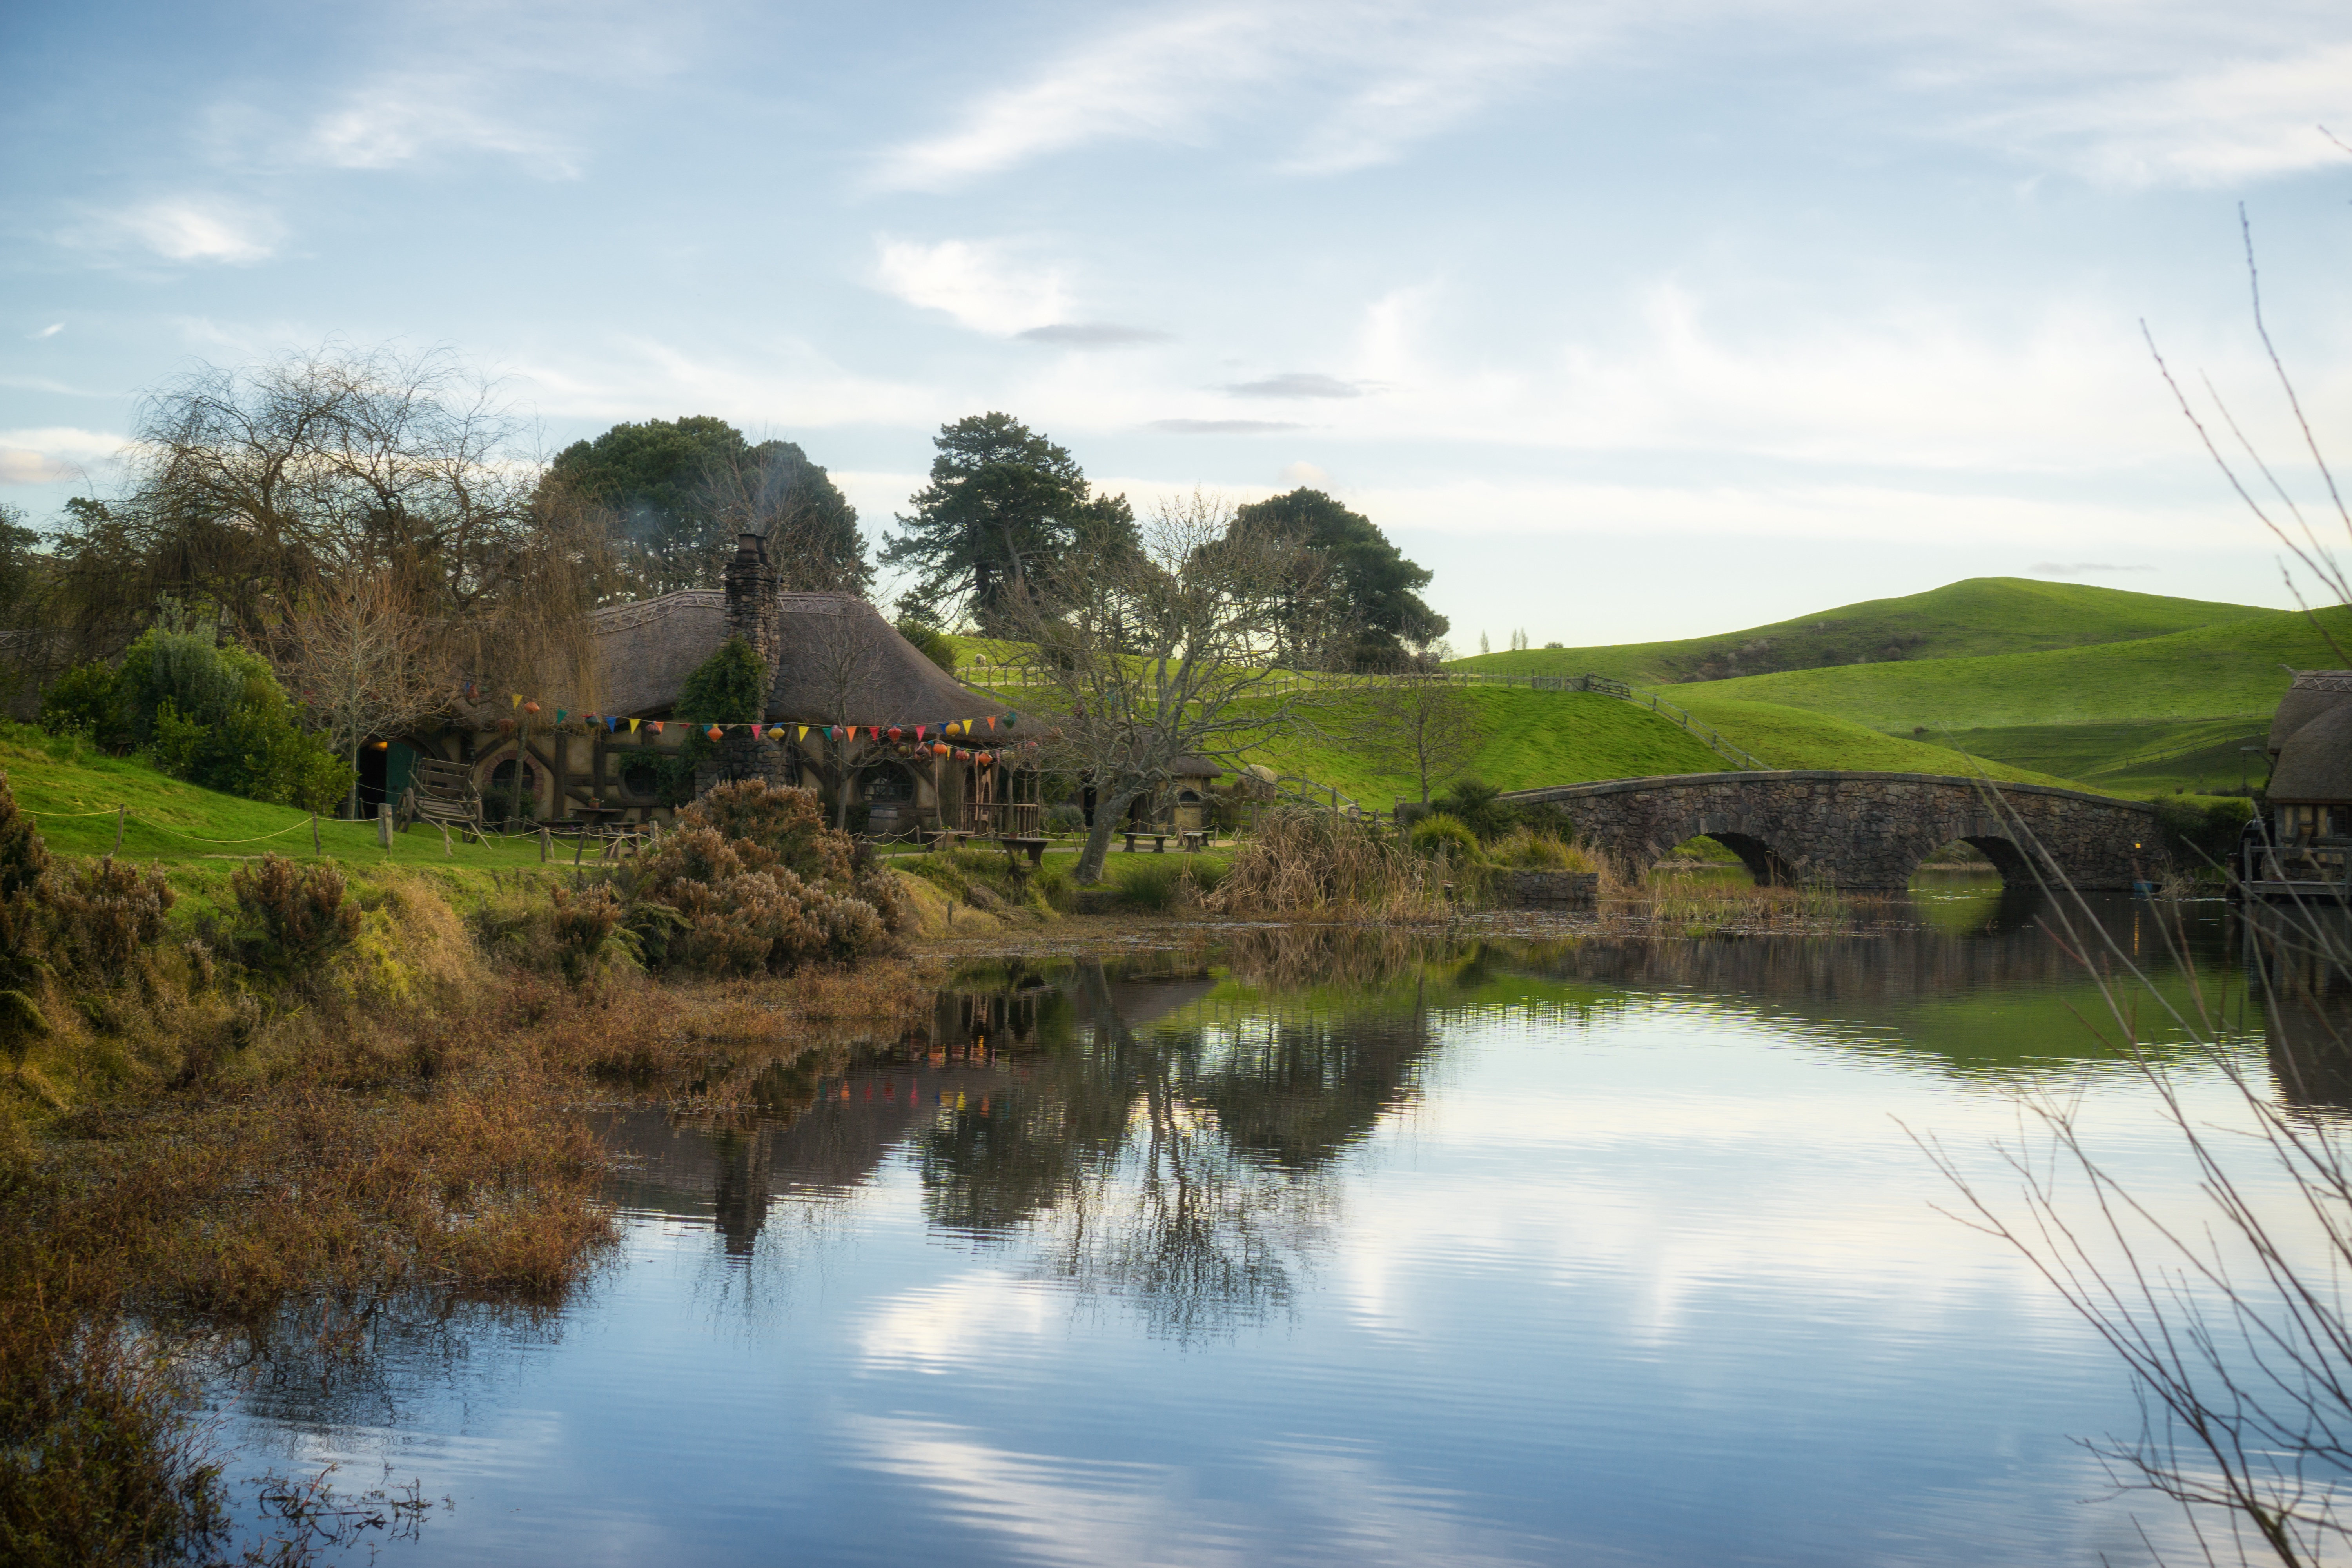
landscape, tree, water, marsh, lake, river, pond, reflection, reservoir, waterway, wetland, loch, rural area